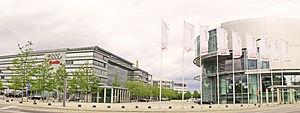
Audi AG est un constructeur d'automobiles, sportives et de luxe allemand, filiale du groupe Volkswagen appelé VAG qui détient la marque à 99,55 %. Le siège social se situe à Ingolstadt en Bavière. Implanté dans 55 pays du monde, Audi est présent sur la plupart des segments du marché des véhicules particuliers, y compris sur celui des sportives de prestiges grâce à ses deux filiales que sont Lamborghini et Audi Sport. En 2012, l’entreprise a vendu 1 524 635 véhicules, un record depuis sa création en 1909, et se classe parmi les constructeurs les plus rentables.